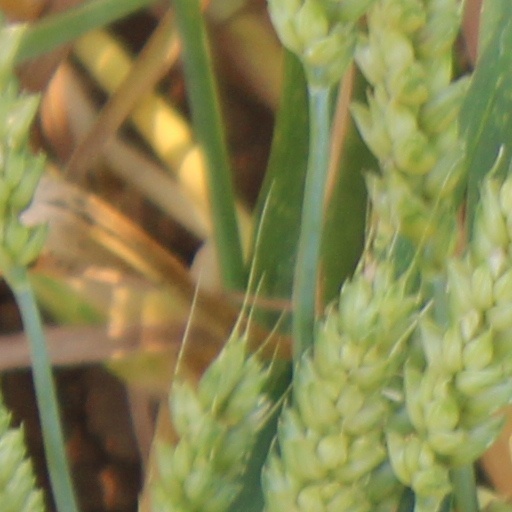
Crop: wheat